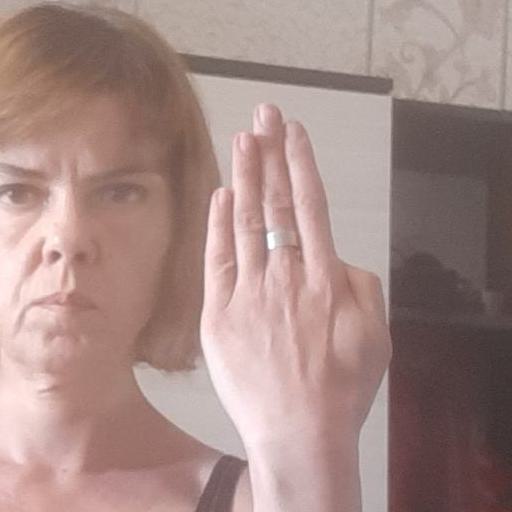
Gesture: stop_inverted